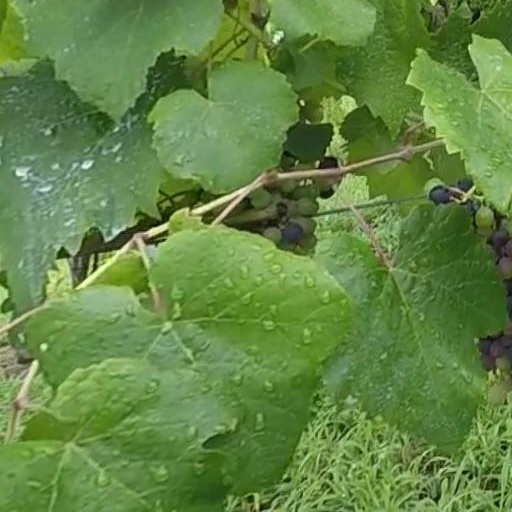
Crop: grape